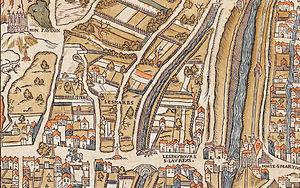
Gibet de Montfaucon sur le plan de Truschet et Hoyau (1550).
Les Fourches de la grande Justice de Paris étaient le principal et le plus grand gibet des rois de France. Il n'en reste aucune trace visible. Érigé à Paris sur la butte de Montfaucon, à cent cinquante mètres de l'actuelle place du Colonel-Fabien par la rue Albert-Camus, il a fonctionné depuis au moins le début du XIᵉ siècle jusque sous le règne de Louis XIII.
Le plan de Truschet et Hoyau, publié au milieu du XVIᵉ siècle, est connu à un seul exemplaire. Ce plan de Paris est également connu sous le nom de « plan de Bâle », lieu de sa découverte.